Aldeby railway station

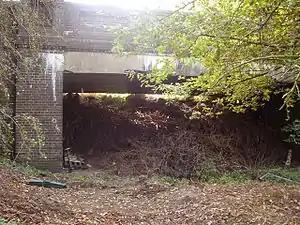
Remains of Aldeby station in 2007

Aldeby railway station was a station in Aldeby, in the English county of Norfolk. It was on the line between Great Yarmouth and Beccles; the station was opened in 1854 when the line from Ipswich to Beccles was extended northwards. It was closed in 1959.